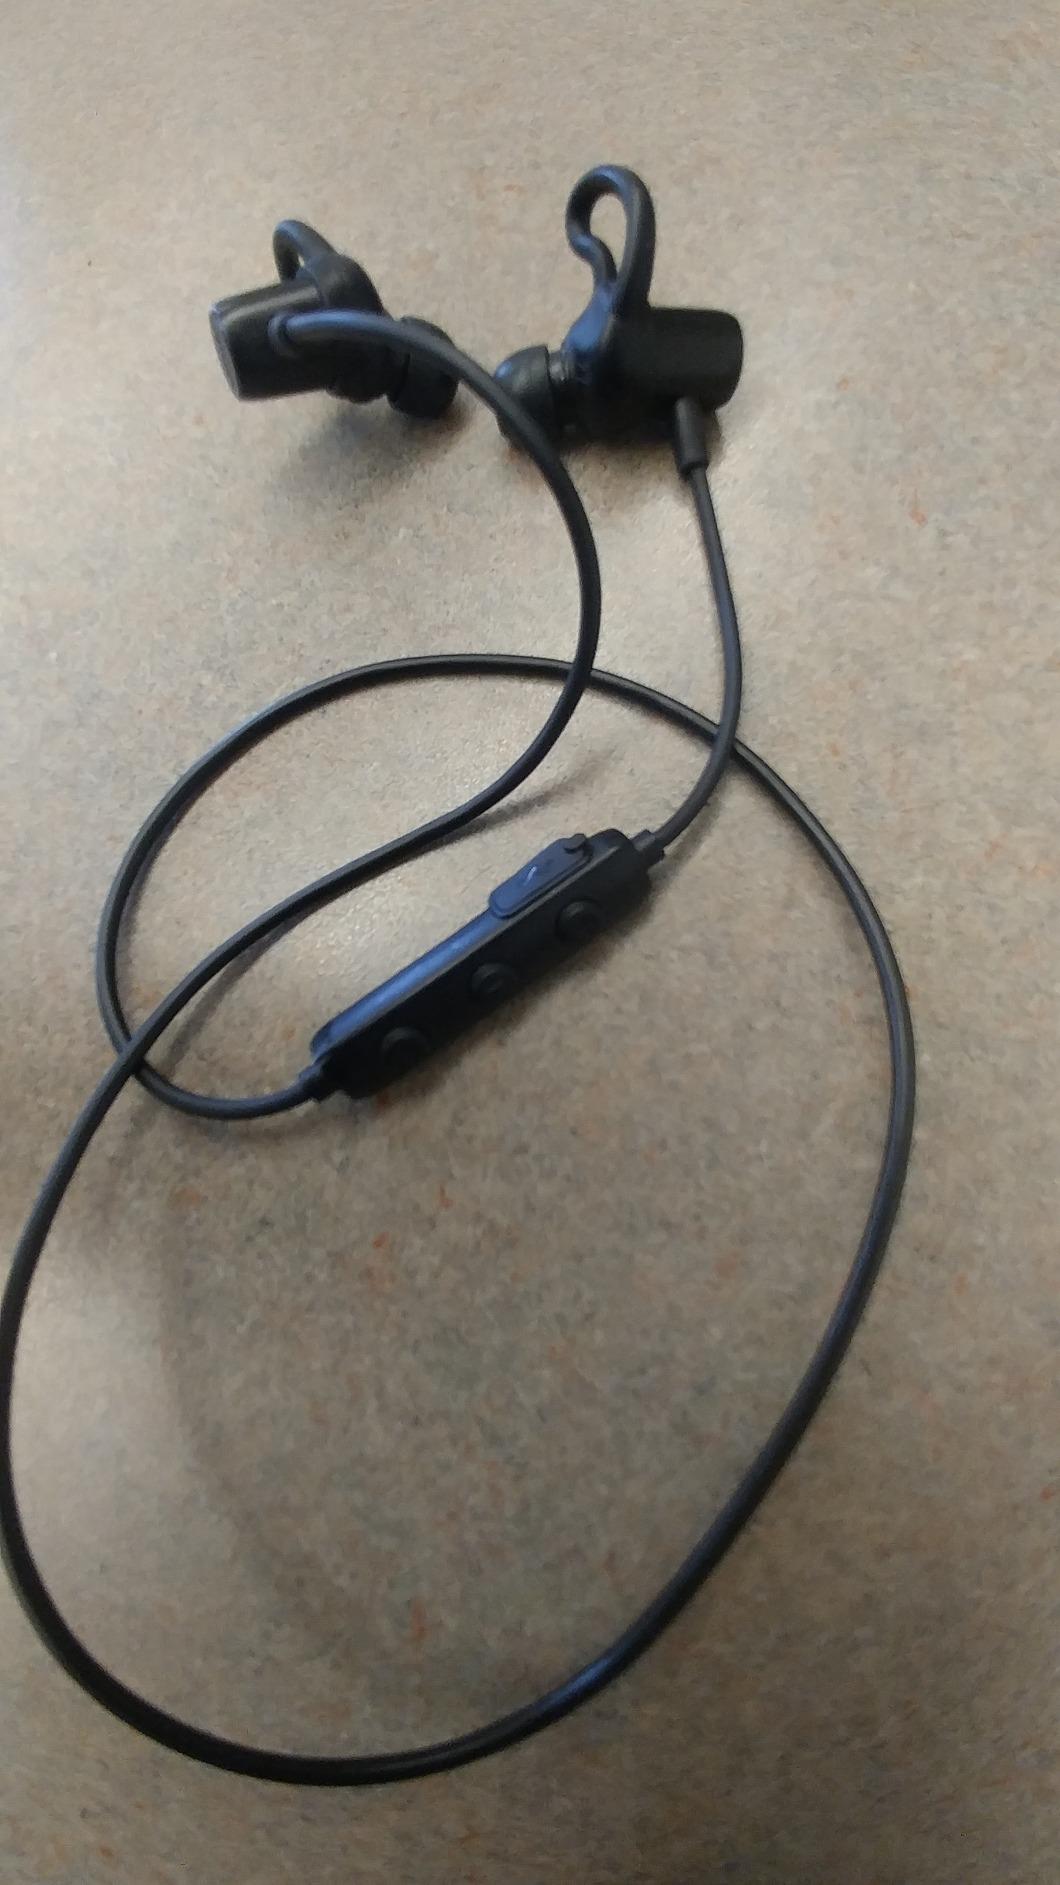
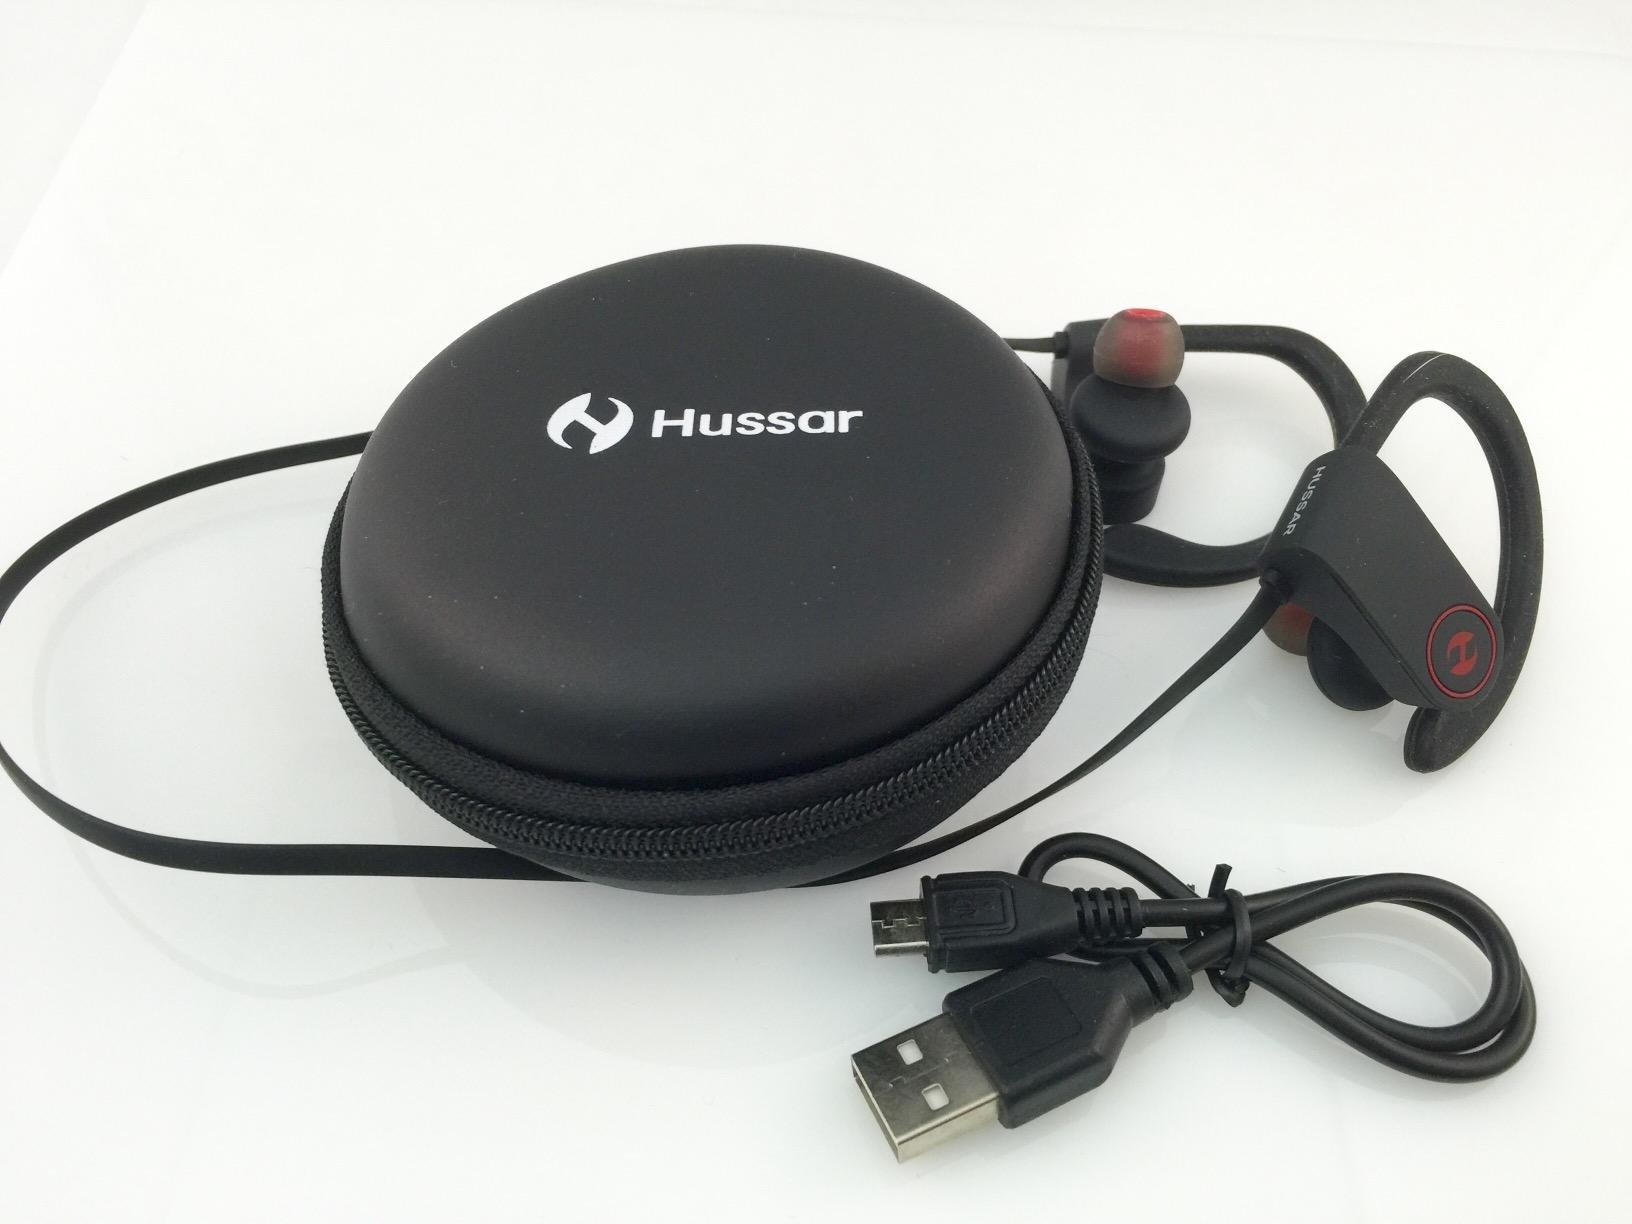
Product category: headphones
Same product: no